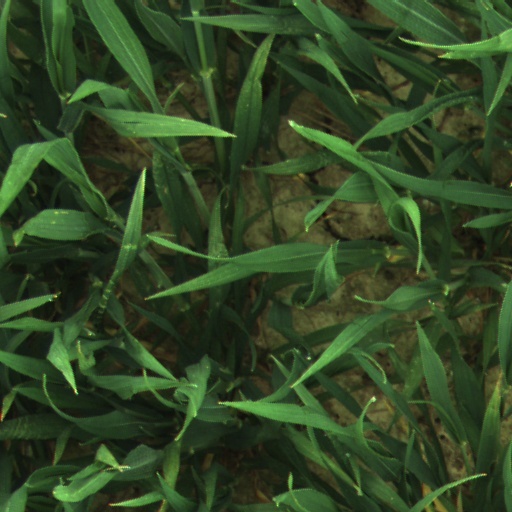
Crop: wheat